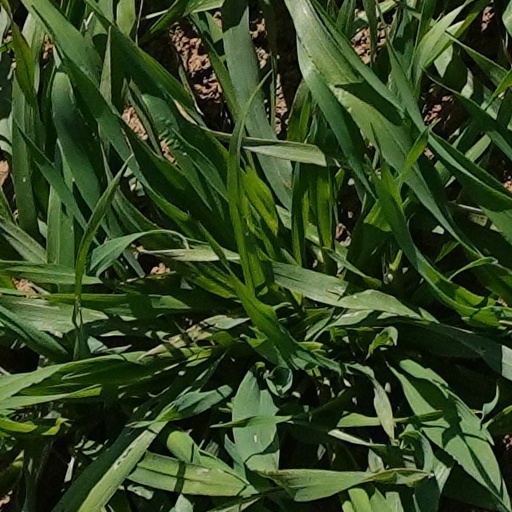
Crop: wheat